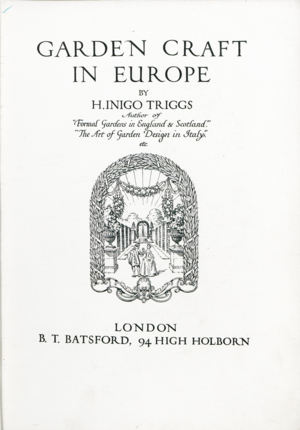
Harry Benjamin Inigo Triggs est un architecte et un écrivain anglais, né à Holly House, Turnham Green, Chiswick, dans le Grand-Londres, le 28 février 1876, et mort à Taormine le 9 avril 1923.